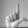
ASL letter: L